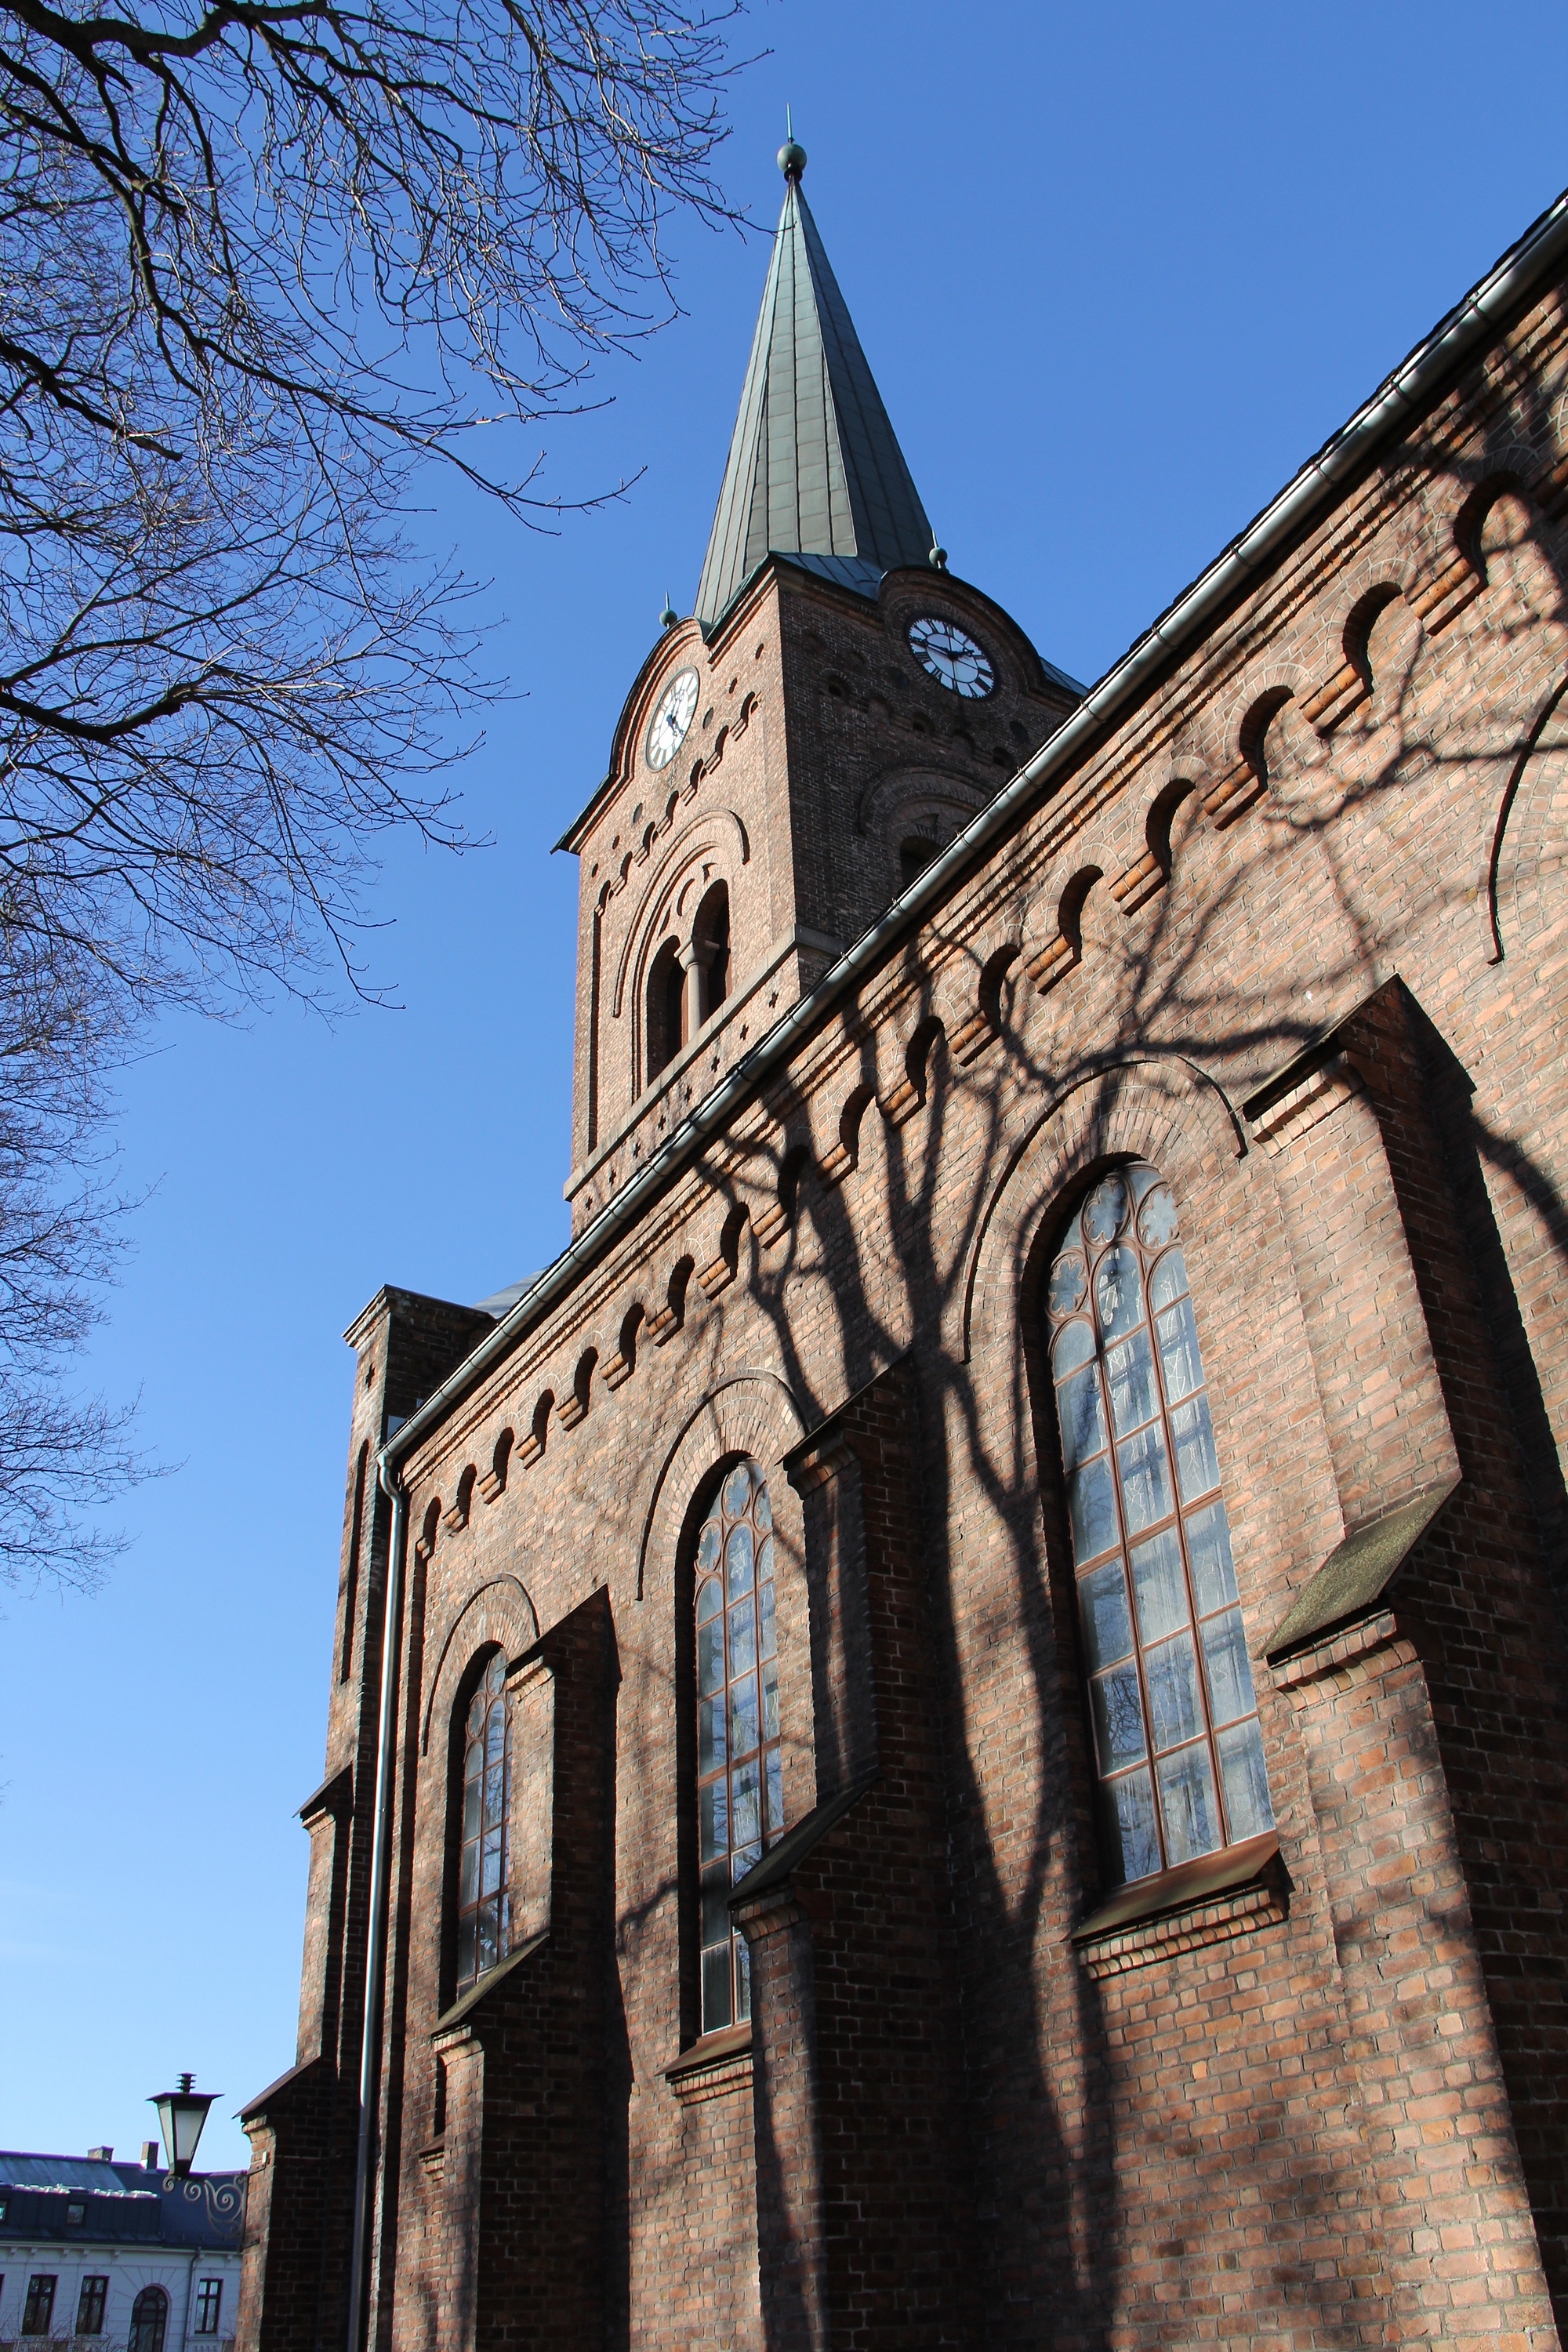
cold, winter, architecture, town, building, city, travel, europe, tower, scenery, landmark, facade, church, cathedral, chapel, brick, place of worship, bell tower, spire, steeple, monastery, middle ages, norway, norwegian, scandinavia, oslo, charming, gothic architecture, beautiful place, gr nerl kka